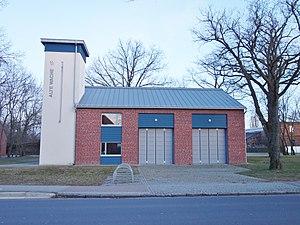
Vue du nord de l'ancien depôt des pompiers à Großziethen , commune de Schönefeld , arrondissement de Dahme-Spreewald , état fédéral de Brandebourg, Allemagne Object location52°